Pierce Pennant Motor Hotel

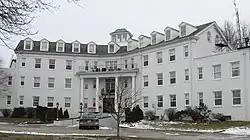

The Pierce Pennant Motor Hotel, also known as the Candle Light Lodge, is a historic hotel complex that is located on what once was U.S. Route 40, which is now known as Business Loop 70 West in Columbia, Missouri. The hotel complex was constructed in 1929 and is in the Colonial Revival style. The hotel was also a gas station and garage, and was owned by Pierce Petroleum Company, a subsidiary of Standard Oil. Initially the hotel and garage complex was to be one of several along U.S. Hwy 40, each to be spaced about 150 miles apart from New York to San Francisco. Senator Harry S. Truman was staying at the hotel when he learned of the Attack on Pearl Harbor, heralding the United States entry in World War II.